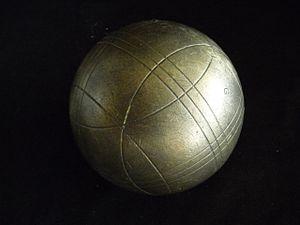
En mathématiques, les octonions ou octaves sont une extension non associative des quaternions. Ils forment une algèbre à huit dimensions sur le corps ℝ des nombres réels. L’algèbre des octonions est généralement notée 𝕆.